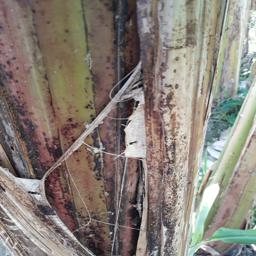
Label: BACTERIAL SOFT ROT